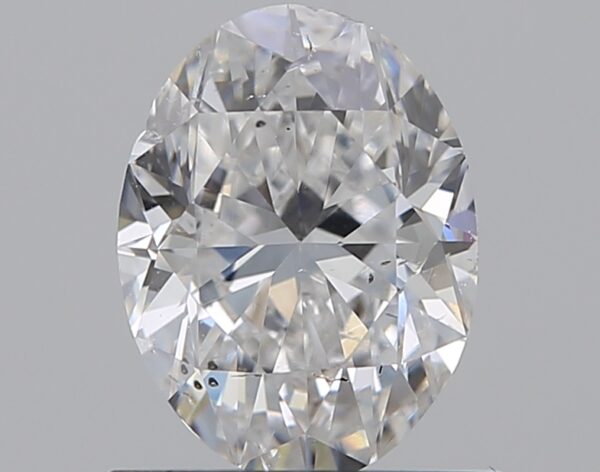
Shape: oval
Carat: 0.9
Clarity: SI2
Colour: D
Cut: GD
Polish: VG
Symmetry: VG
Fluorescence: M
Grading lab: GIA
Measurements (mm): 7.1 x 5.36 x 3.49